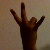
The image shows a hand gesture representing the number 7 in Indian Sign Language.